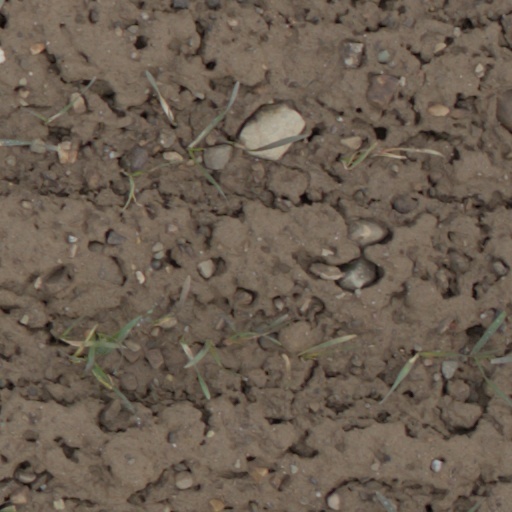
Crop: wheat